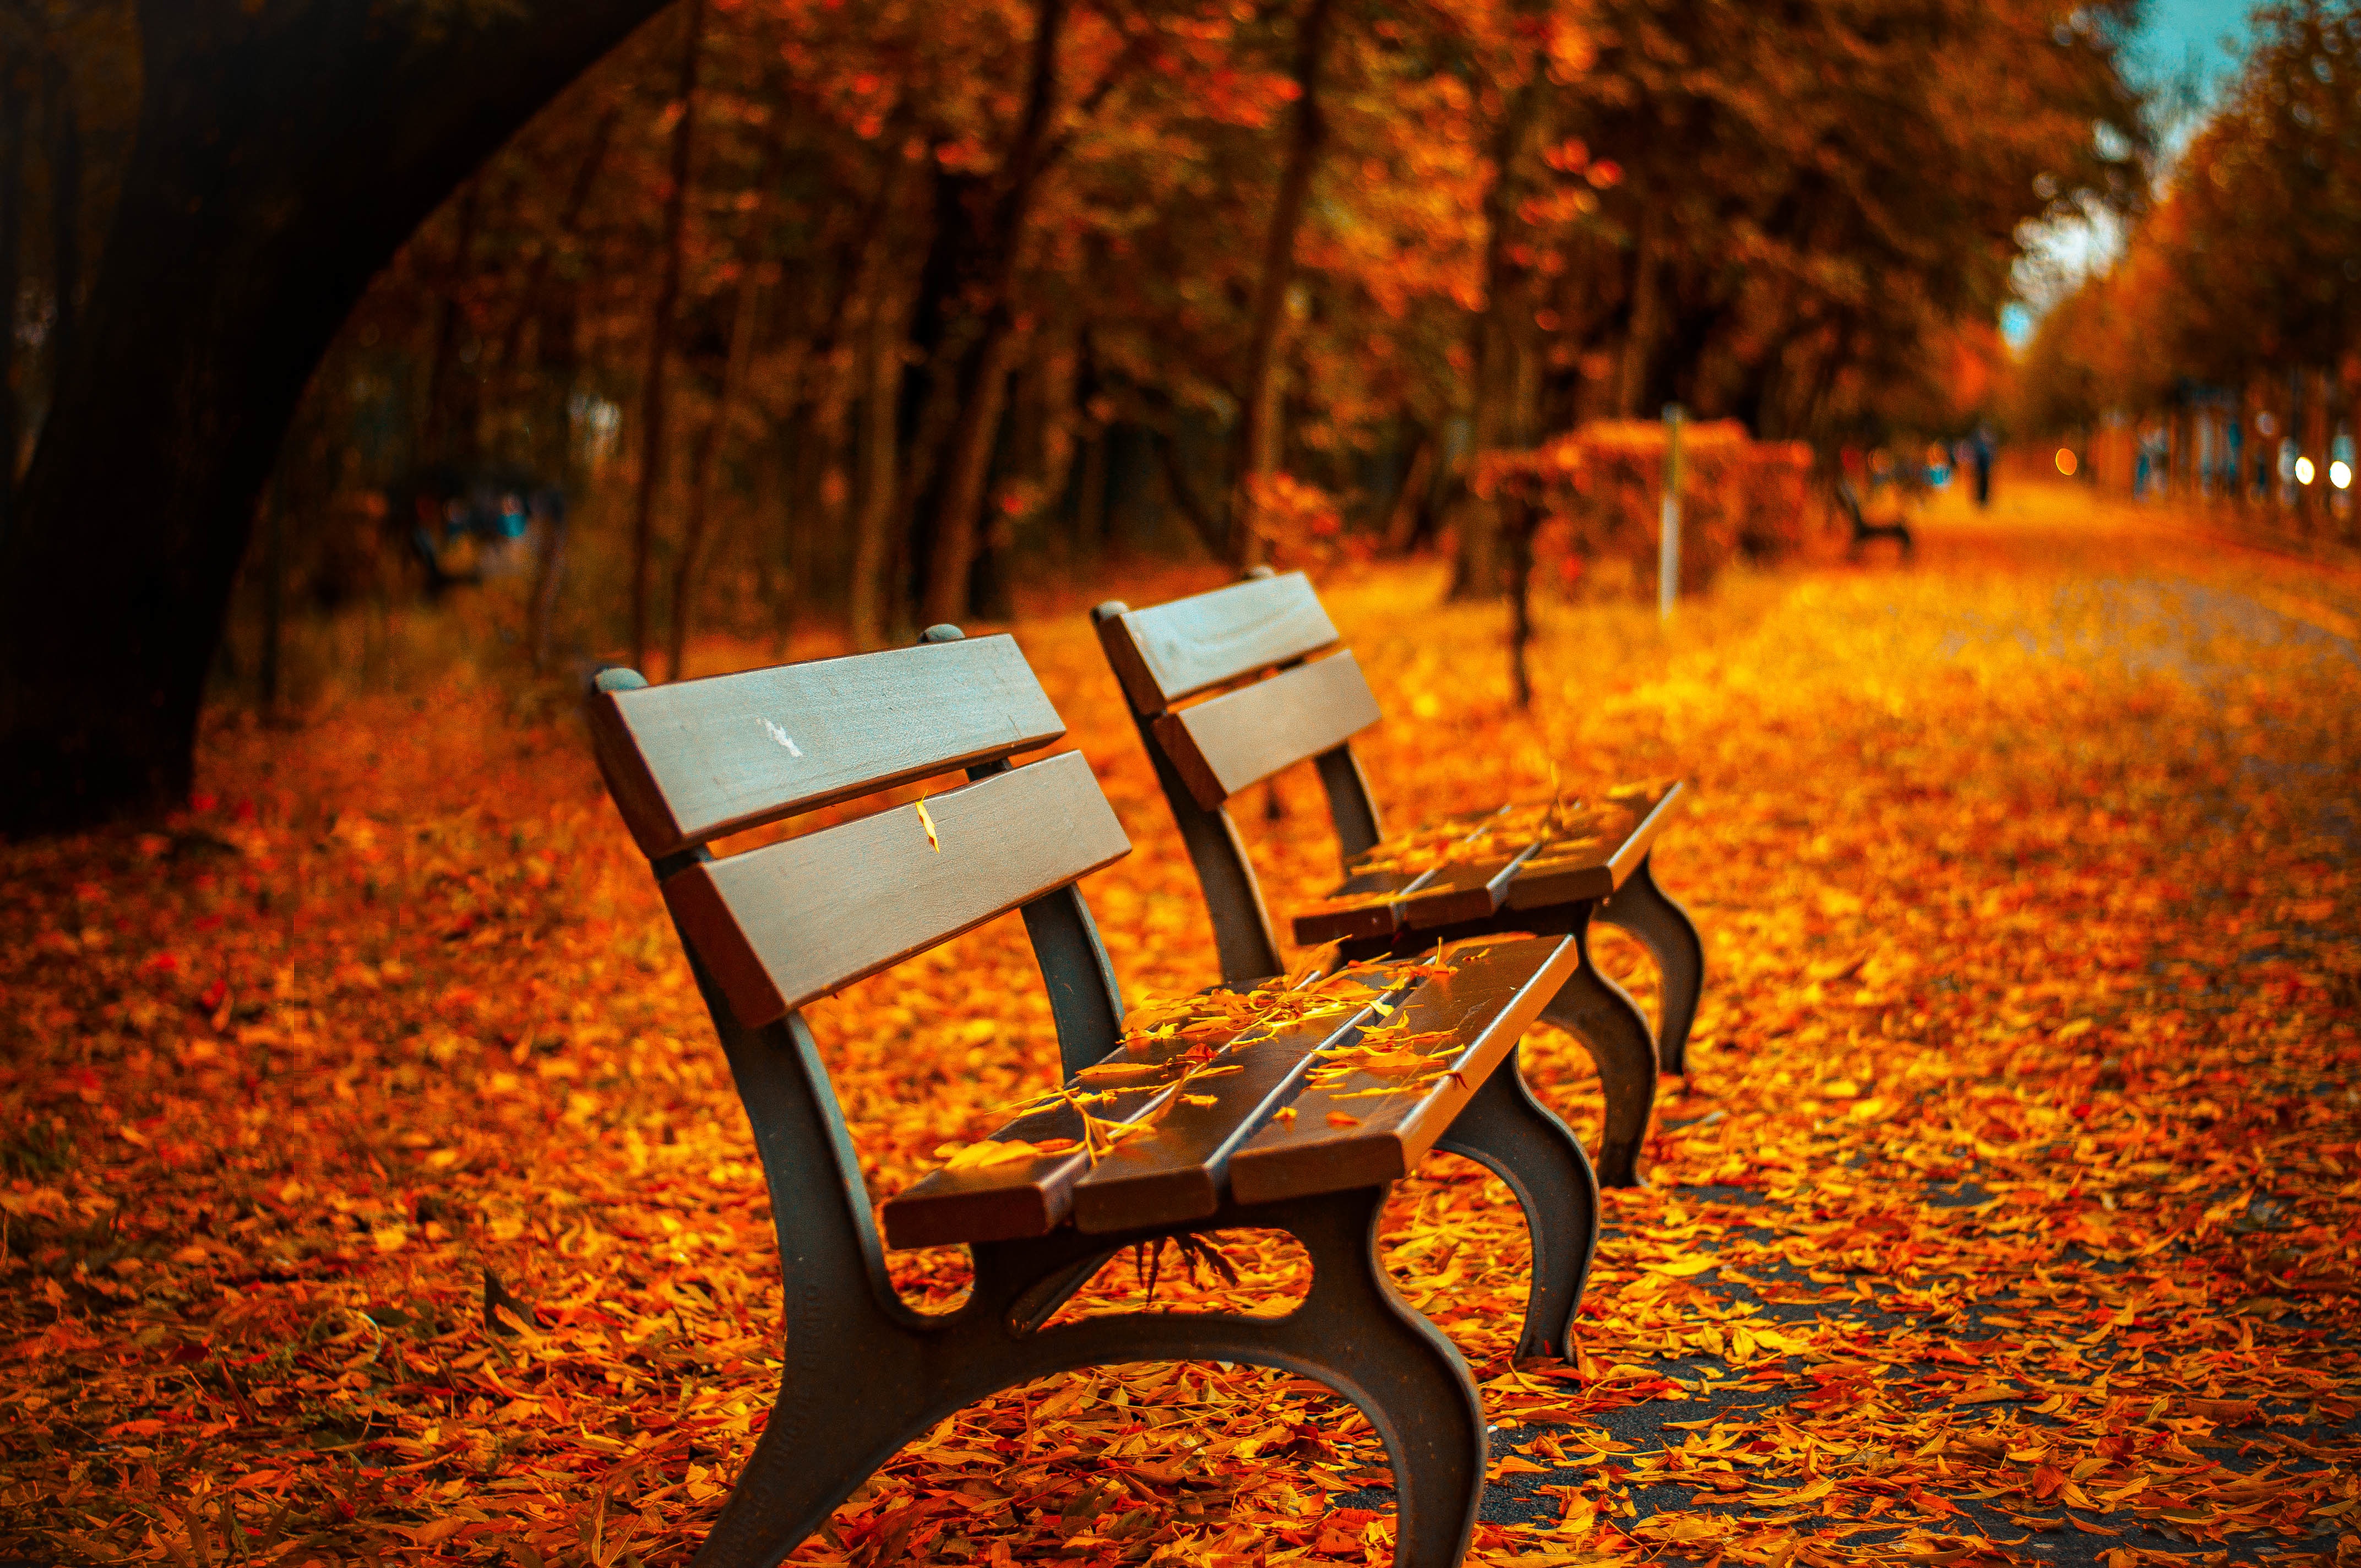
tree, path, light, bench, night, photography, sunlight, morning, leaf, fall, seat, evening, reflection, color, autumn, park, darkness, season, trees, leaves, avenue, computer wallpaper